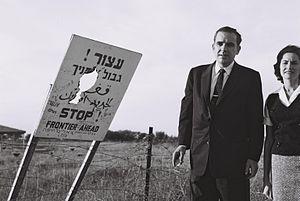
Le gouverneur du Tennessee est le chef de la branche exécutive du gouvernement de l'État américain du Tennessee. Il est responsable de la promulgation des lois et du commandement de la garde nationale des États-Unis basée dans l'État en accord avec les directives du président des États-Unis. Le mandat de gouverneur, tel que défini par la Constitution du Tennessee est de quatre ans renouvelable une fois.